Struy

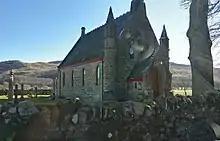
Struy Church

Struy is the place to gain access to the nature reserve of Glen Strathfarrar and four Munros. The road is private and only a limited number of cars are allowed to access through the gate.